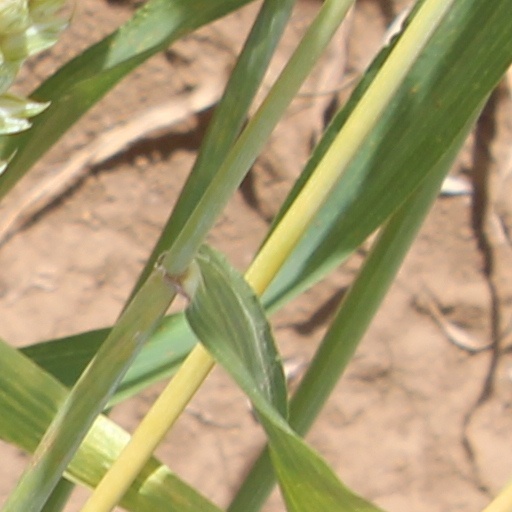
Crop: wheat